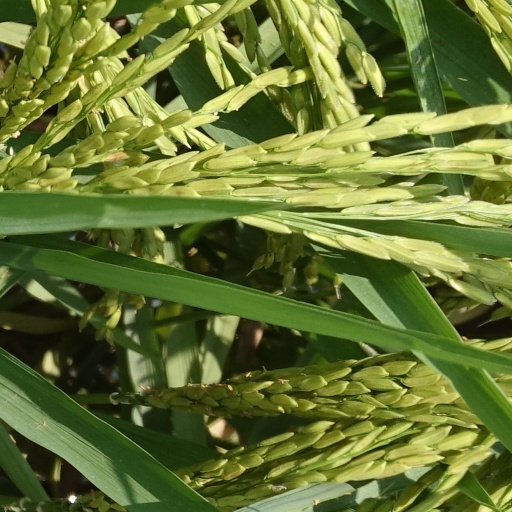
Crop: rice